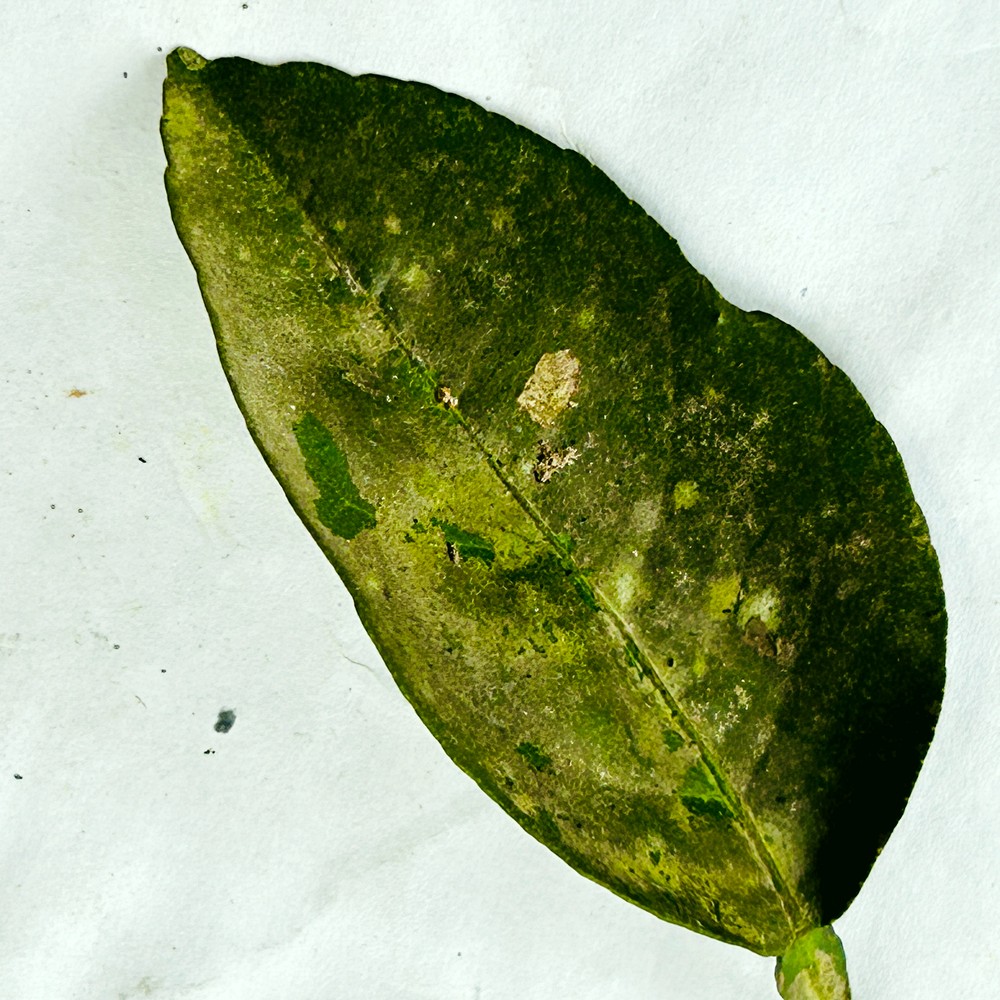
Label: Sooty Mould